List of populated places in Siirt Province

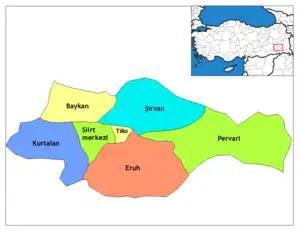
Siirt Province

Below is the list of populated places in Siirt Province, Turkey by the districts. In the following lists first place in each list is the administrative center of the district.